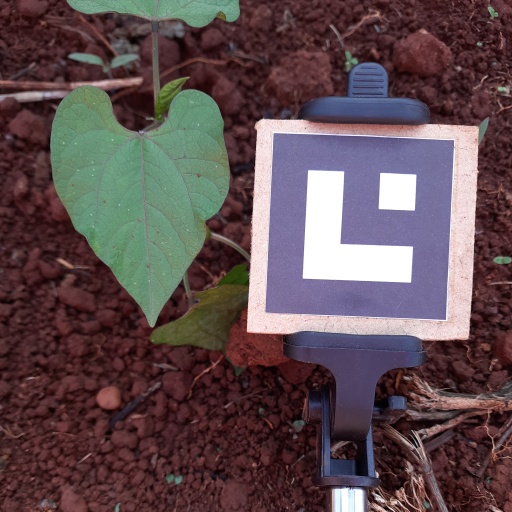
Observations: flat surface, no eating holes, with soild dust, under shade